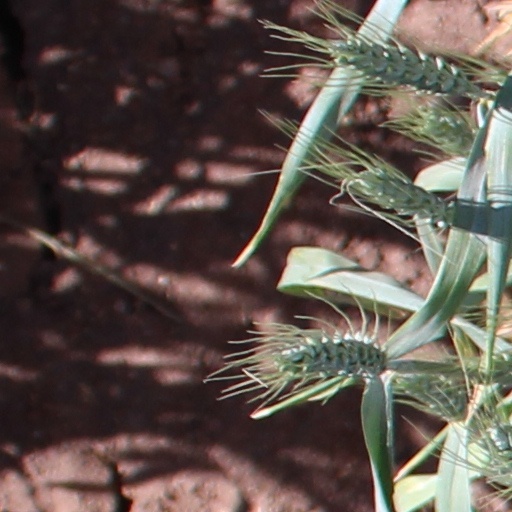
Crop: wheat